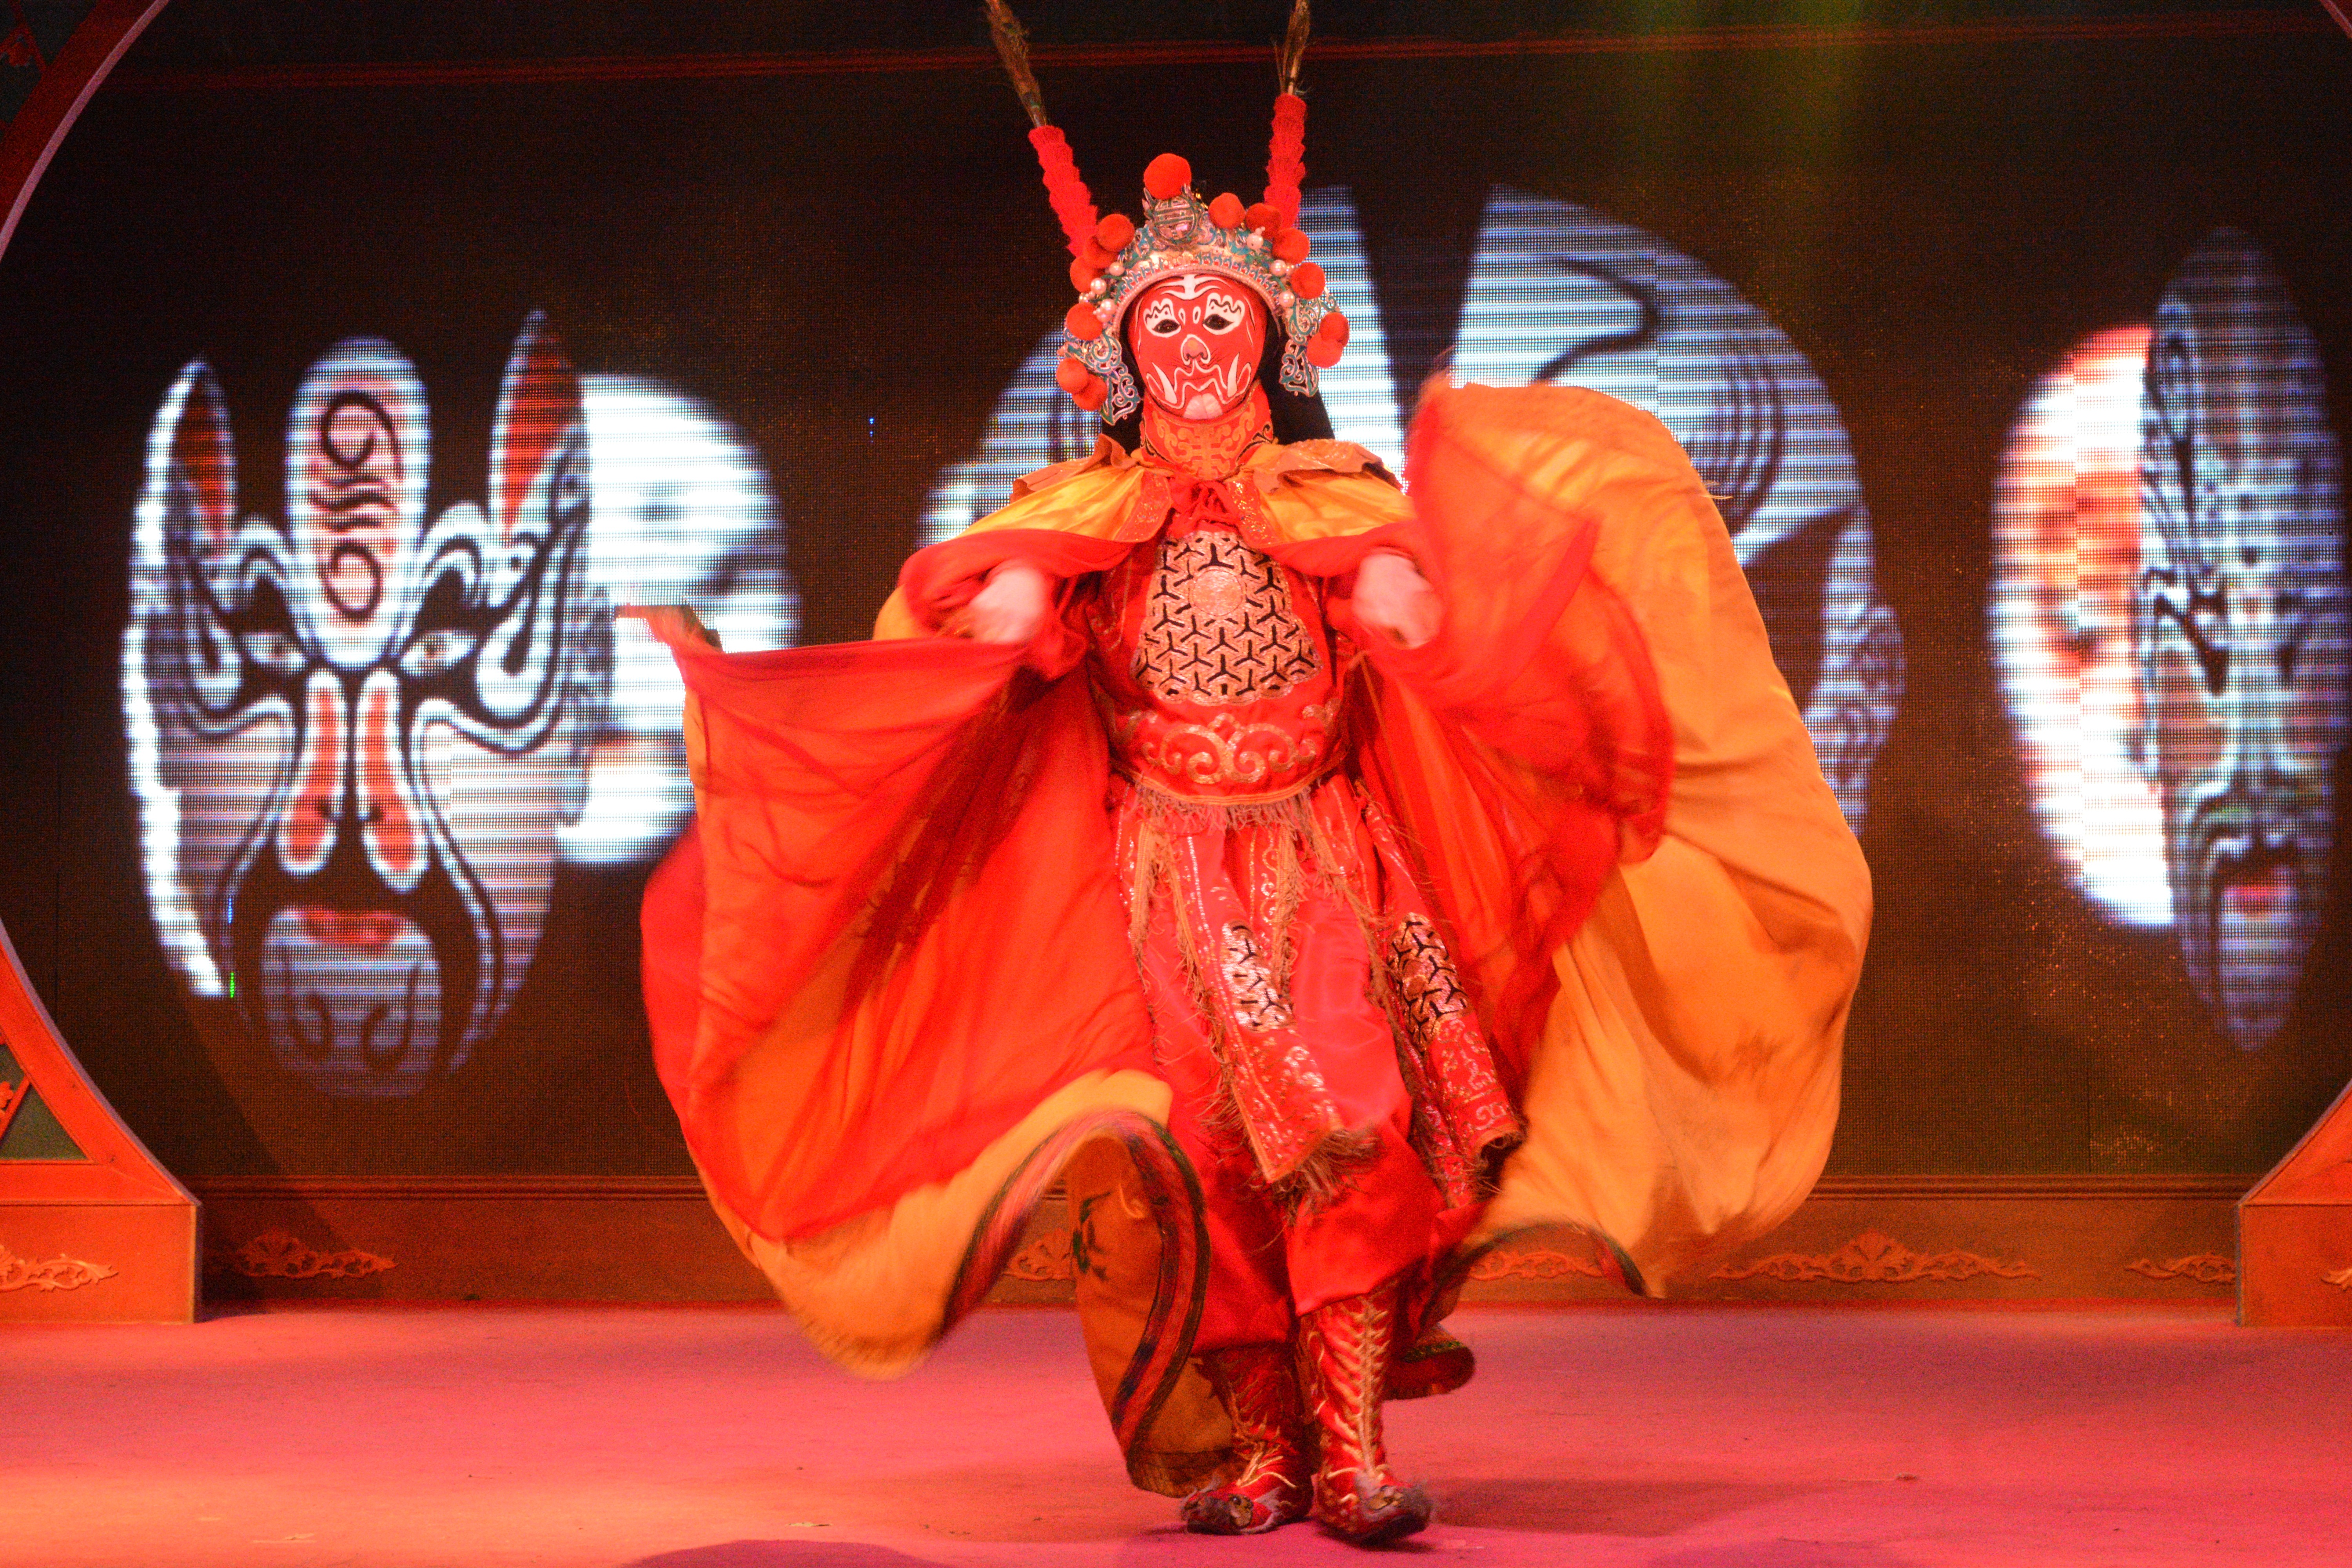
performance art, performance, event, circus, entertainment, performing arts, musical theatre